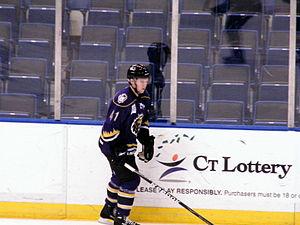
Tom Cavanagh est un joueur professionnel américain de hockey sur glace. Il évolue au poste de centre en jouant principalement dans la Ligue américaine de hockey. Choisi lors du repêchage d'entrée dans la Ligue nationale de hockey de 2001 par les Sharks de San José, il intègre alors l'université Harvard puis rejoint en 2005 les Barons de Cleveland, équipe affiliée à San José dans la LAH.